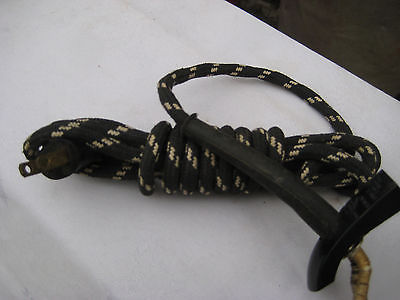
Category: toaster